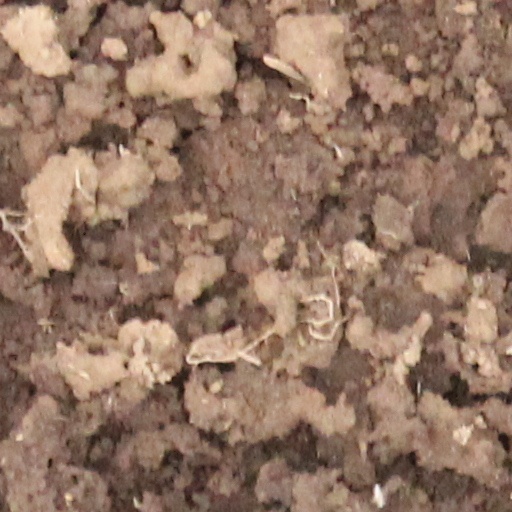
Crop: wheat